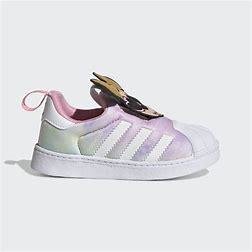
Brand: adidas
Model: originals Adidas Originals Superstar 360 I